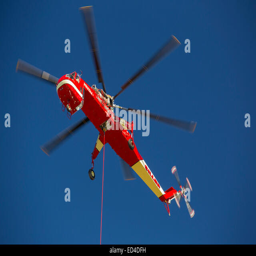
a helicopter that was used to tackle disaster in the forest